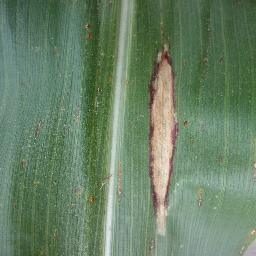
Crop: corn
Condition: (maize)_northern_blight